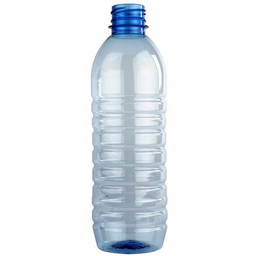
Label: bottles